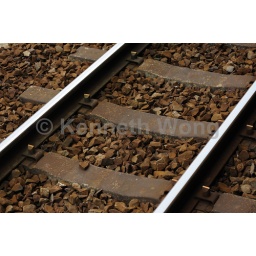
Japan 2010: October 26, 2010 - November 8, 2010. Red colored rocks surround the train tracks in Mino, Japan.